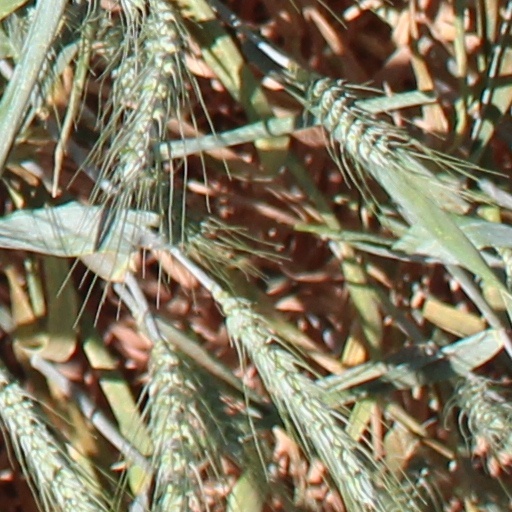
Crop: wheat